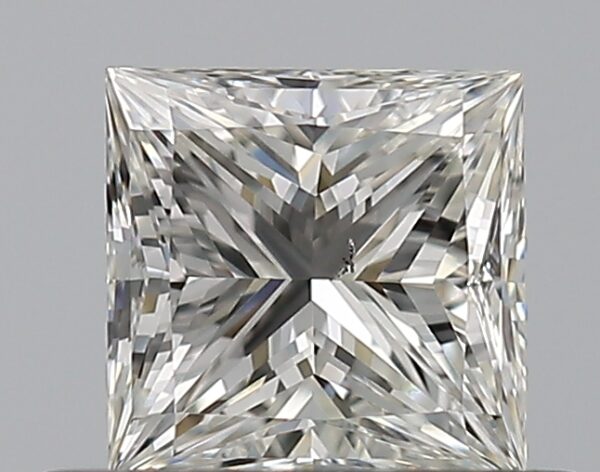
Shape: princess
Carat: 0.5
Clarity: VS2
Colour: H
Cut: VG
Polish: EX
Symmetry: GD
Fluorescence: N
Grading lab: GIA
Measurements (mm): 4.44 x 4.41 x 3.12